Ramanathapuram district

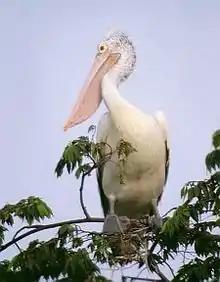
Chitrangudi Bird Sanctuary spot-billed pelican

The Aeolian deposits comprise red sands which are in nature of ancient dunes and occur over a 3.2 km wide and 8 km long stretch and lie parallel to the sea coast. These are separated by marshy deposits of black clays. The sands are underlain by calcareous hardpan. In Rameswaram Island also brown sand deposits occur around Sambaimadam on either side of NH 49 west of the town.